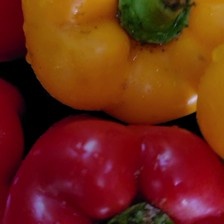
Label: capsicum